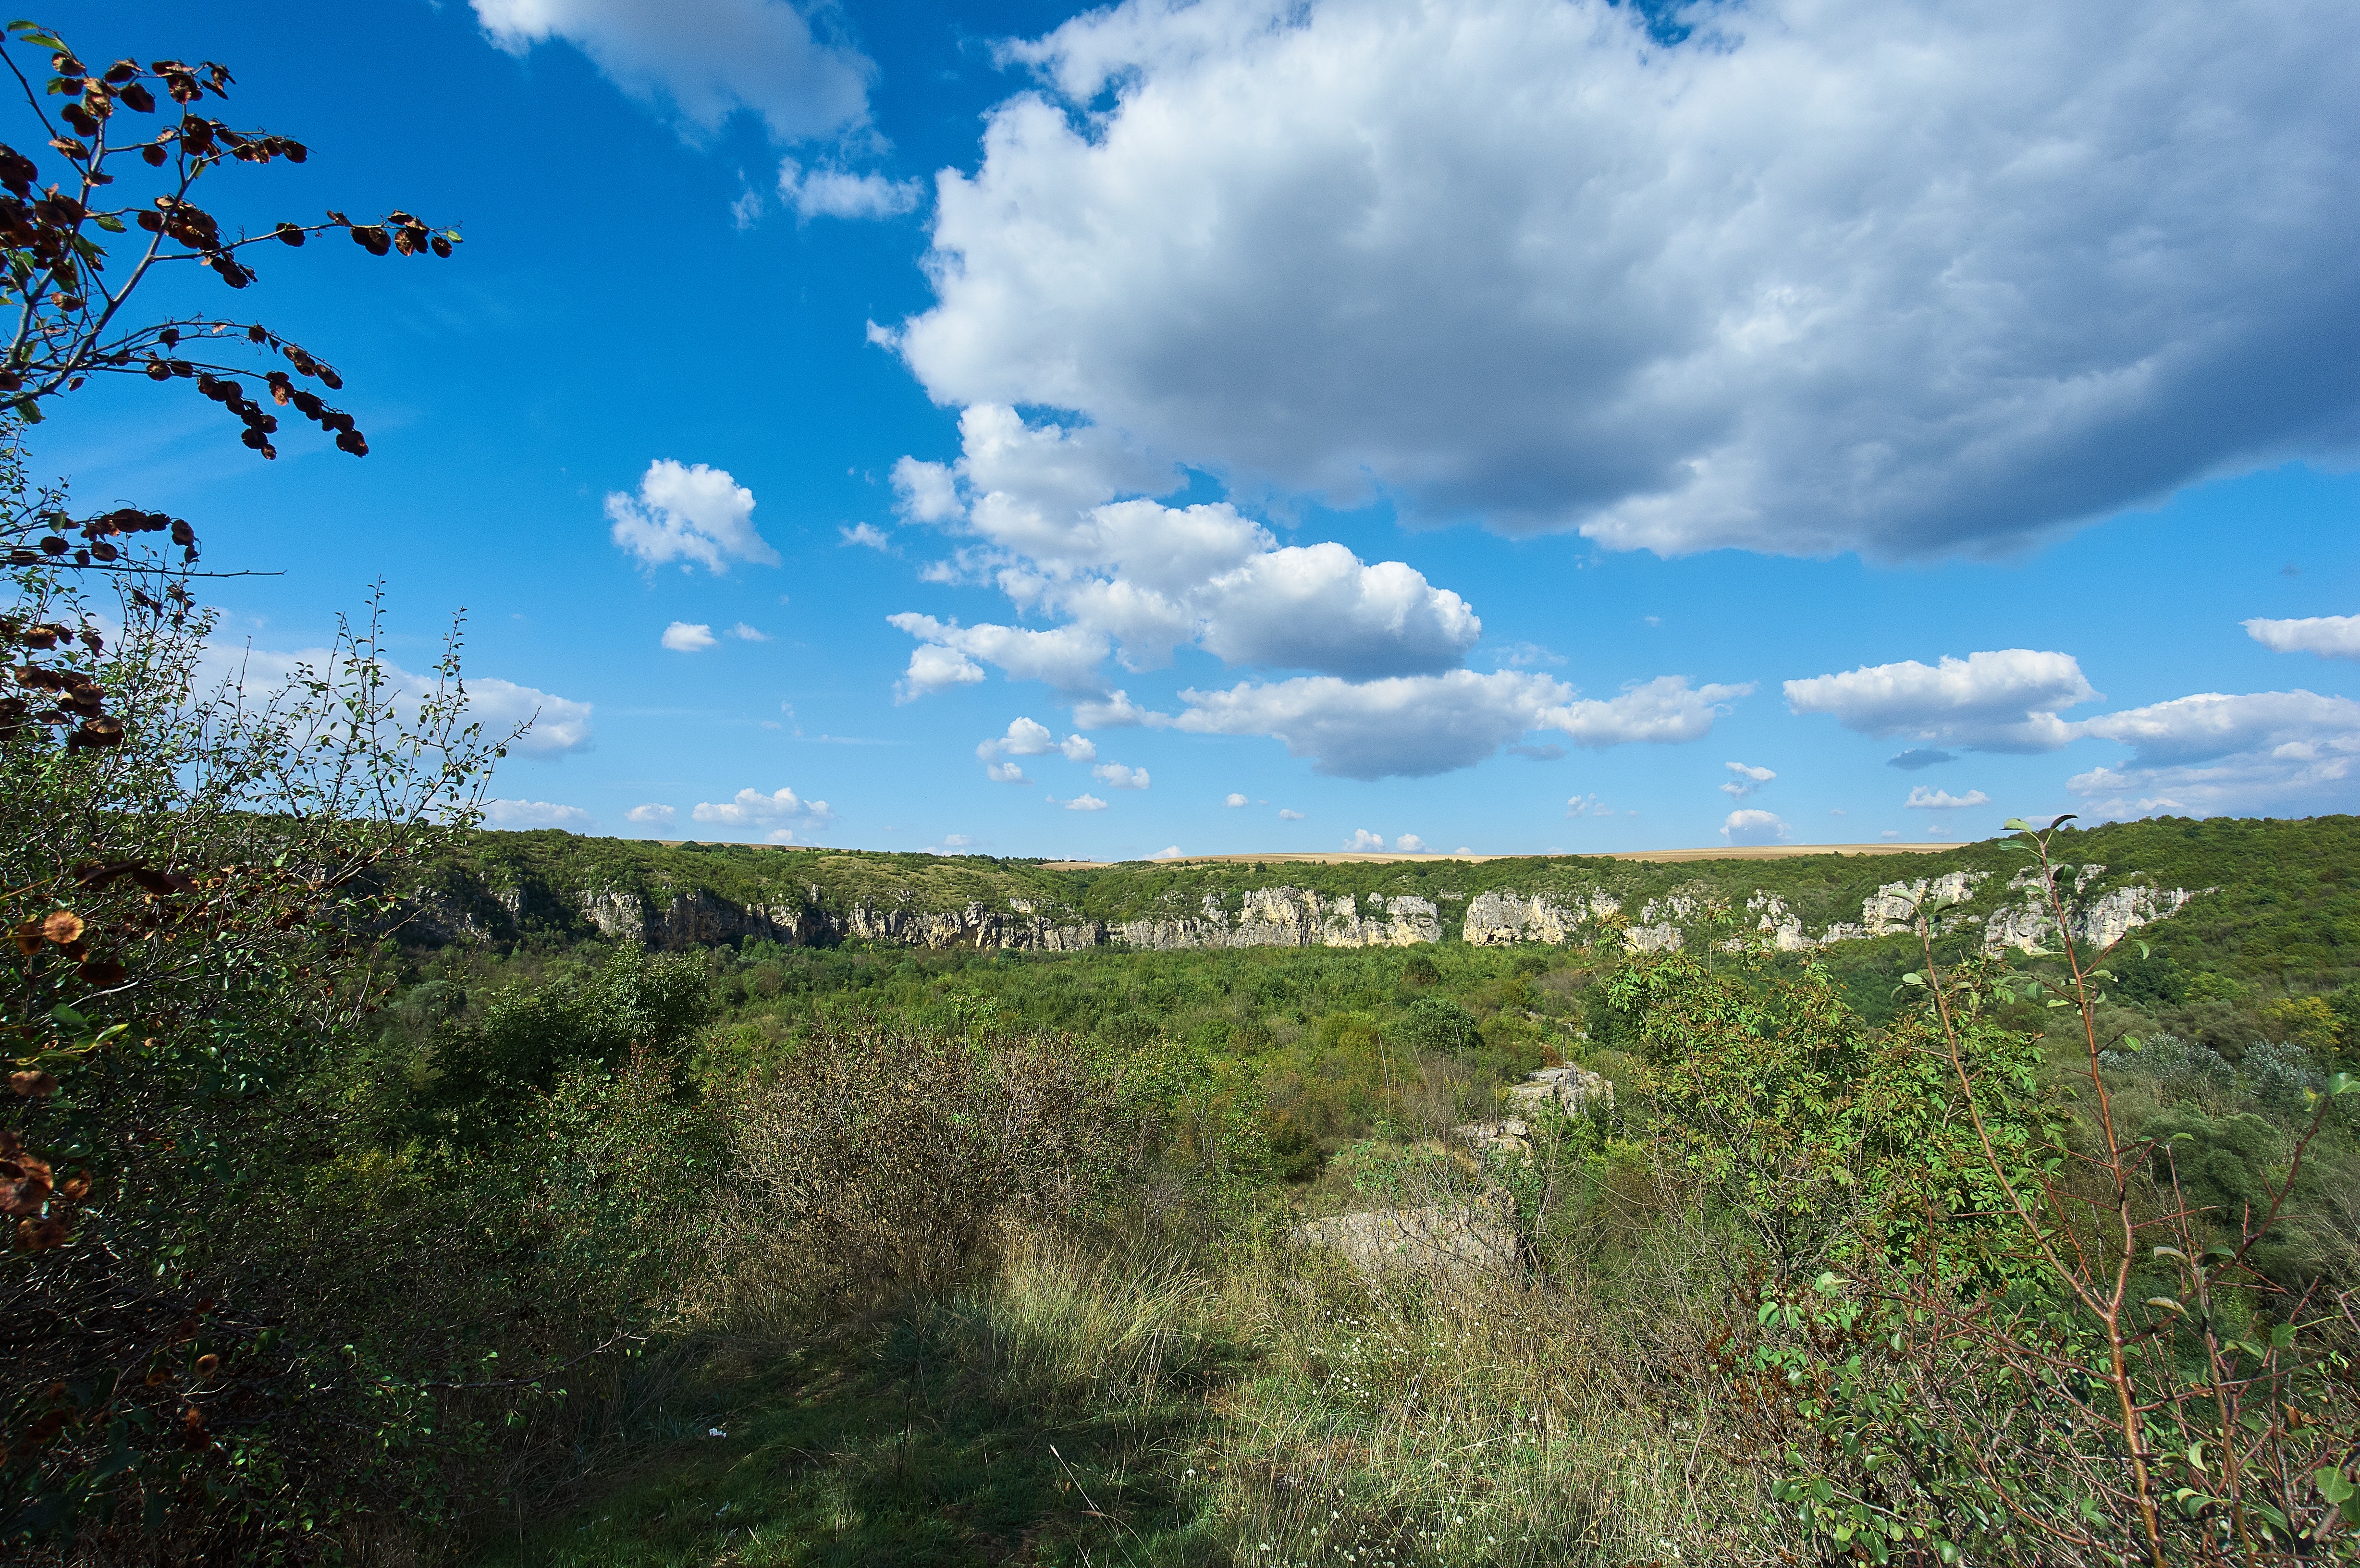
landscape, tree, nature, forest, grass, rock, wilderness, mountain, cloud, sky, meadow, hill, valley, monument, ridge, plateau, habitat, ecosystem, rural area, natural park, natural environment, geographical feature, mountainous landforms, ruse lom, ivanovo rock monastery, village of ivanovo, bulgarian nature